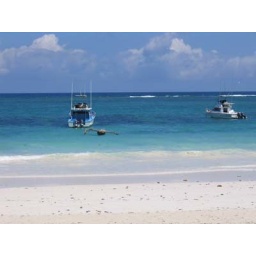
Water so clear that we could see the bottom, even in water up to our shoulders.